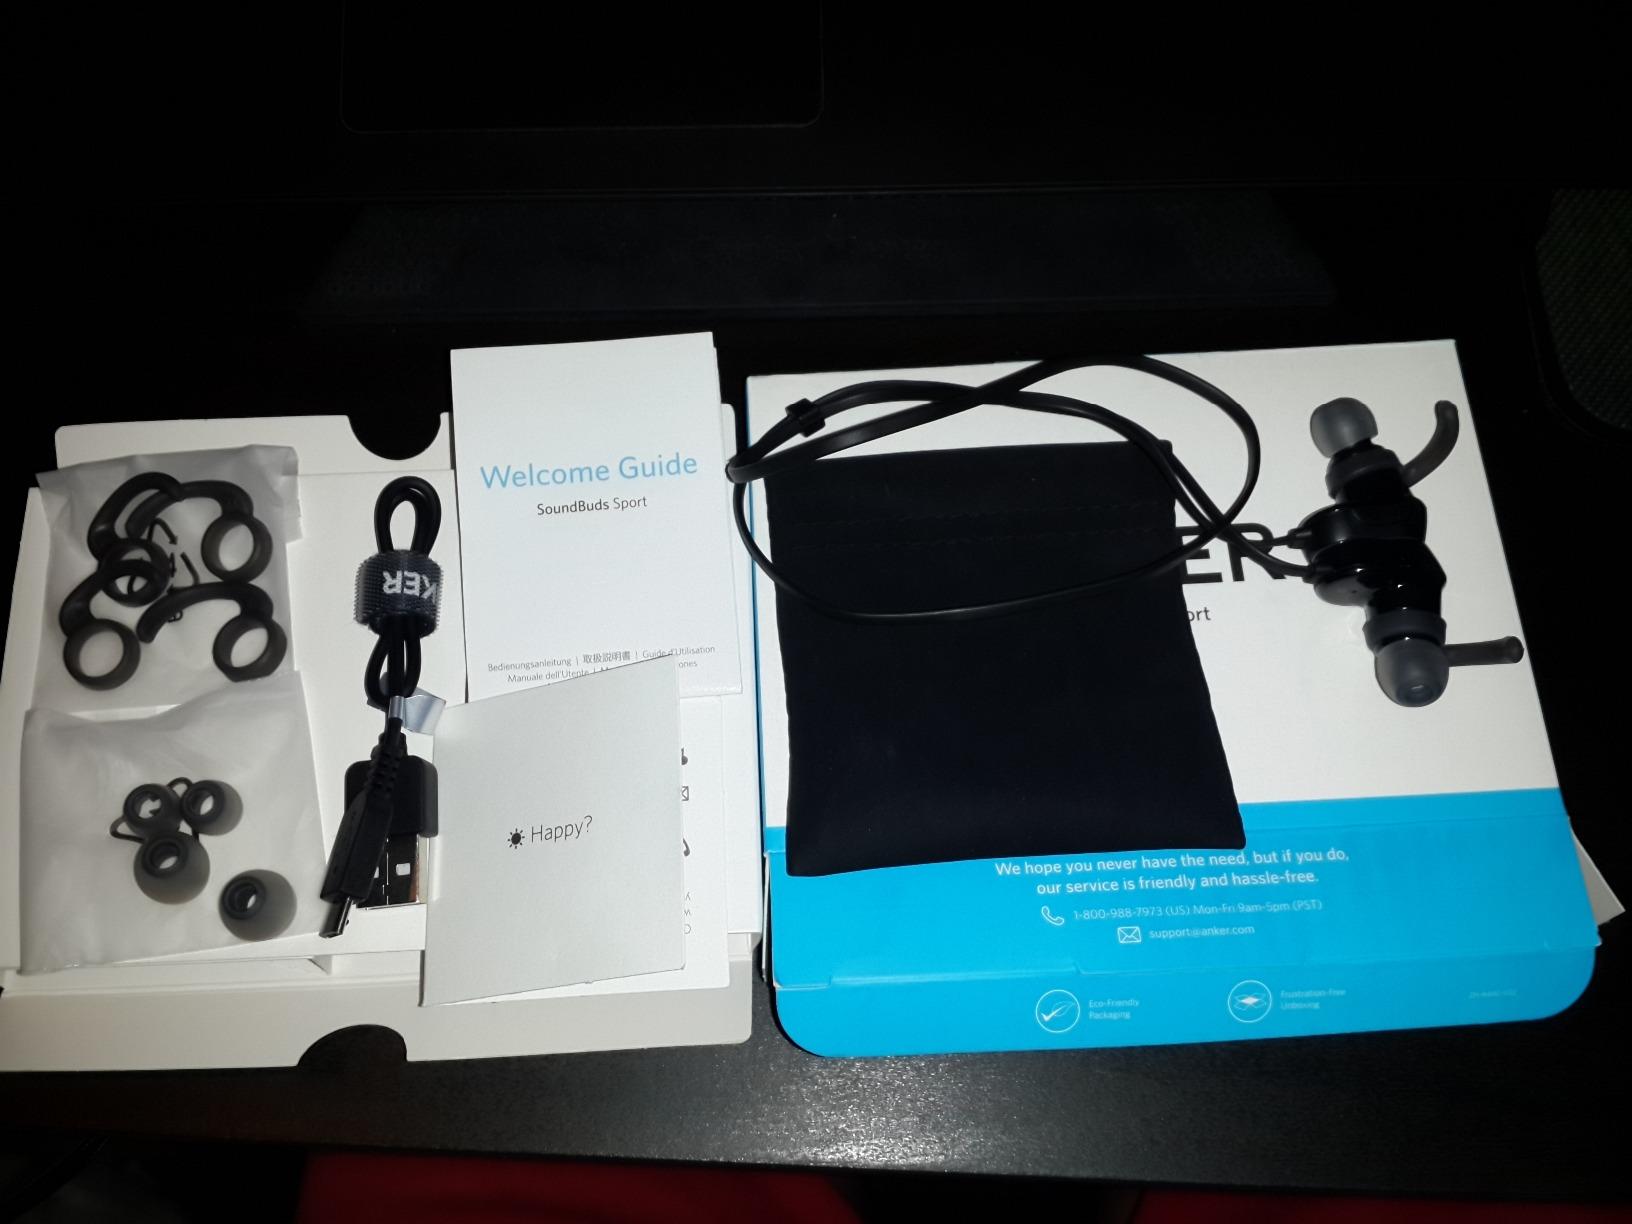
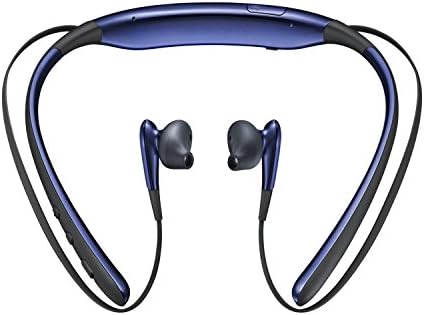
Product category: headphones
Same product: no